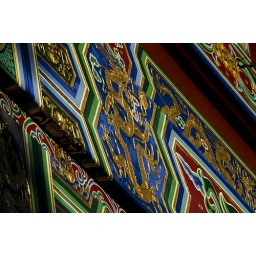
colorful wall at a buddhist temple in vancouver, bc.